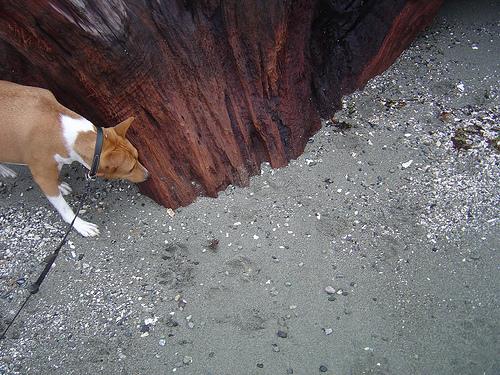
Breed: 243-n000103-basenji